Mats Wiking

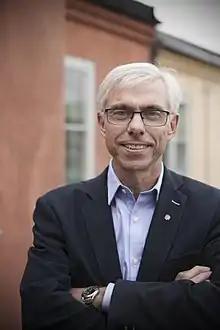
Wiking in 2018

Mats Wiking (born 1961) is a Swedish politician. he serves as Member of the Riksdag representing the constituency of Västra Götaland County North. He was also elected as Member of the Riksdag in September 2022. He is affiliated with the Social Democrats.